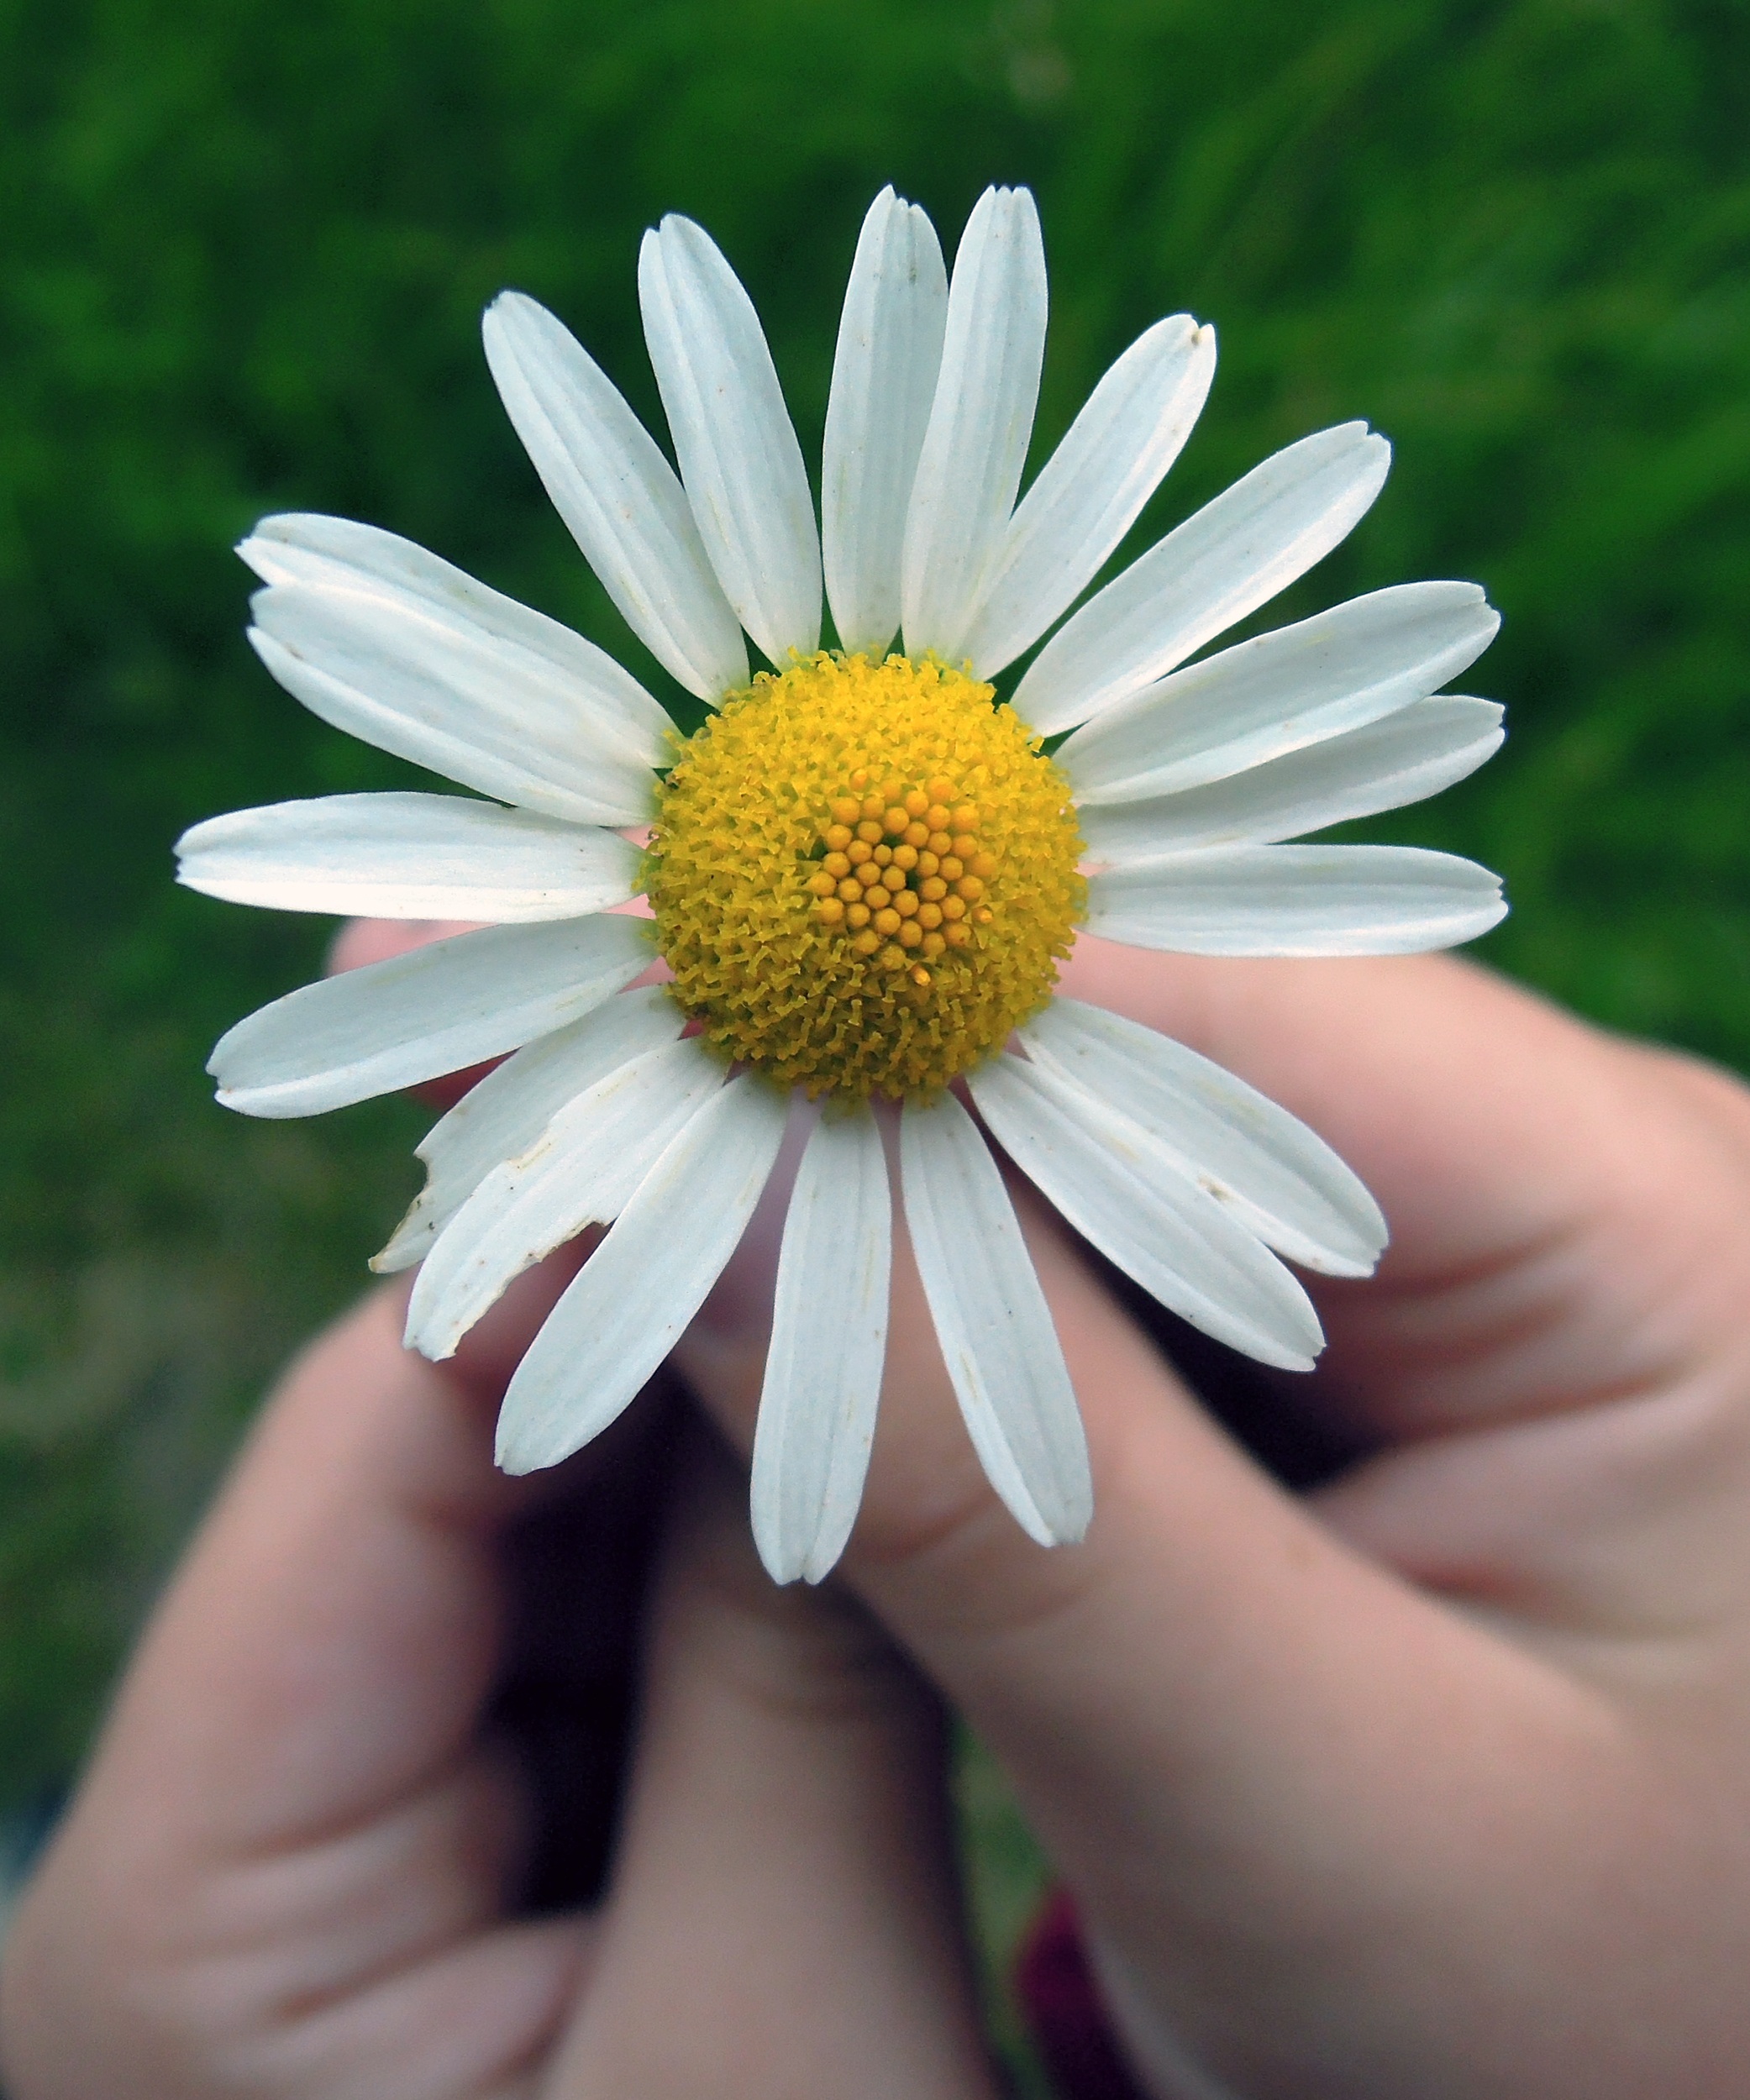
hand, plant, flower, petal, summer, daisy, botany, closeup, flora, close up, hands, gerbera, macro photography, flowering plant, daisy family, in the summer time, divination, oxeye daisy, land plant, marguerite daisy